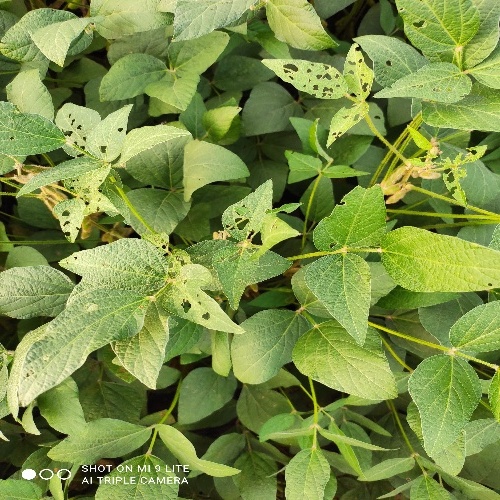
Label: Caterpillar